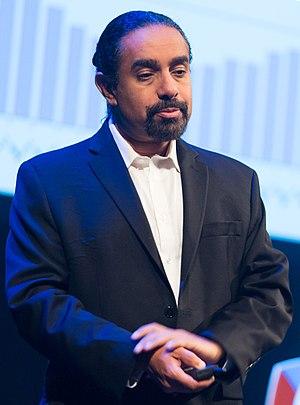
Ramez Naam, né au Caire, est un écrivain américain de science-fiction et d'essais sur les technologies.